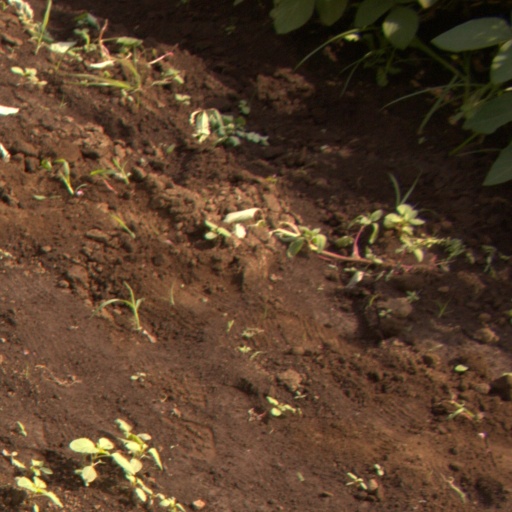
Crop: soybean